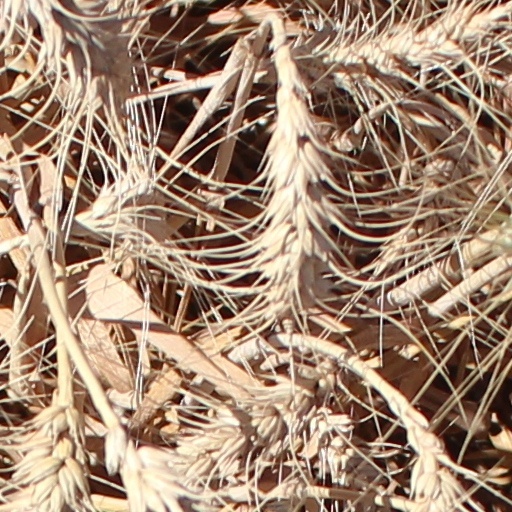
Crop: wheat